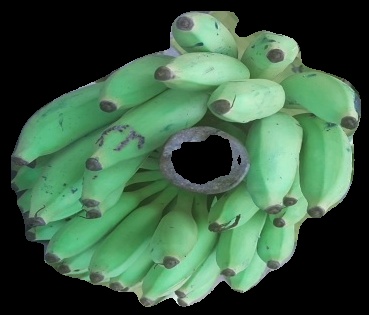
Variety: elakki-bale
Grade: grade2